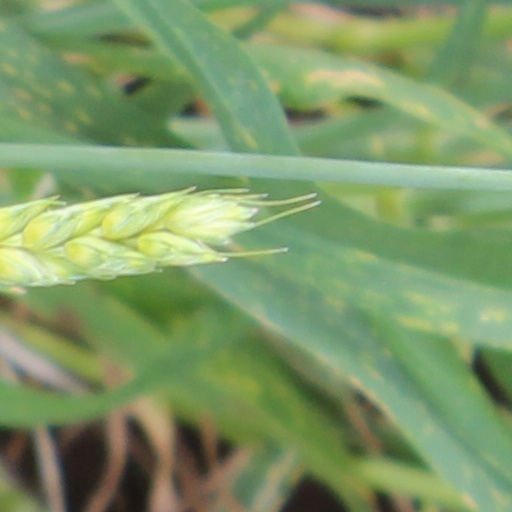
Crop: wheat